Operation Frantic

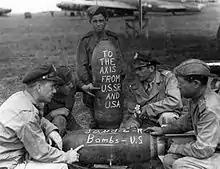
American and Soviet military personnel write messages on aerial bombs

American plans to use air bases in the USSR began as United States Army Air Forces (USAAF) staff studies soon after the German invasion on 22 June 1941. After the Japanese attack on the United States on 7 December, the concept was expanded to hit the Japanese Home Islands from Siberia. However, Soviet air cooperation was negligible through 1942, and it was not until the Foreign Ministers' conference (Moscow Conference) in Moscow in October 1943 that the American delegation raised the issue formally with Foreign Commissar Vyacheslav Molotov.